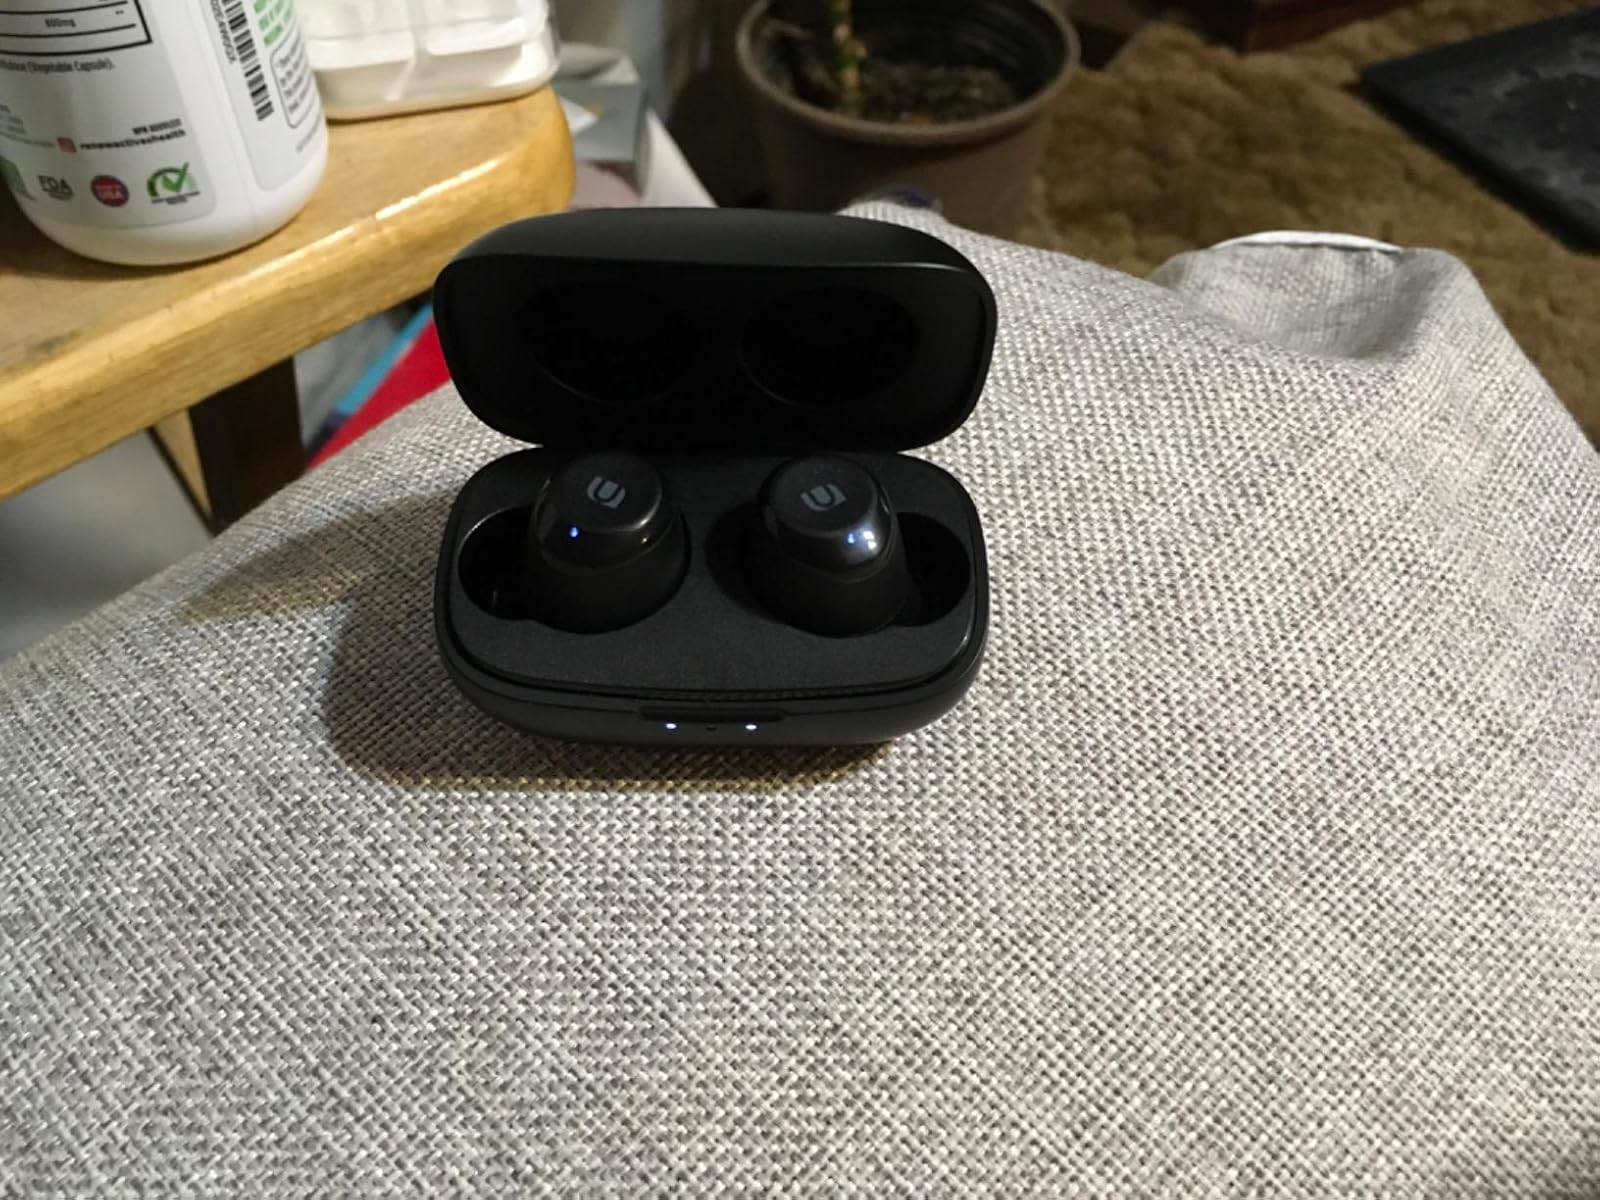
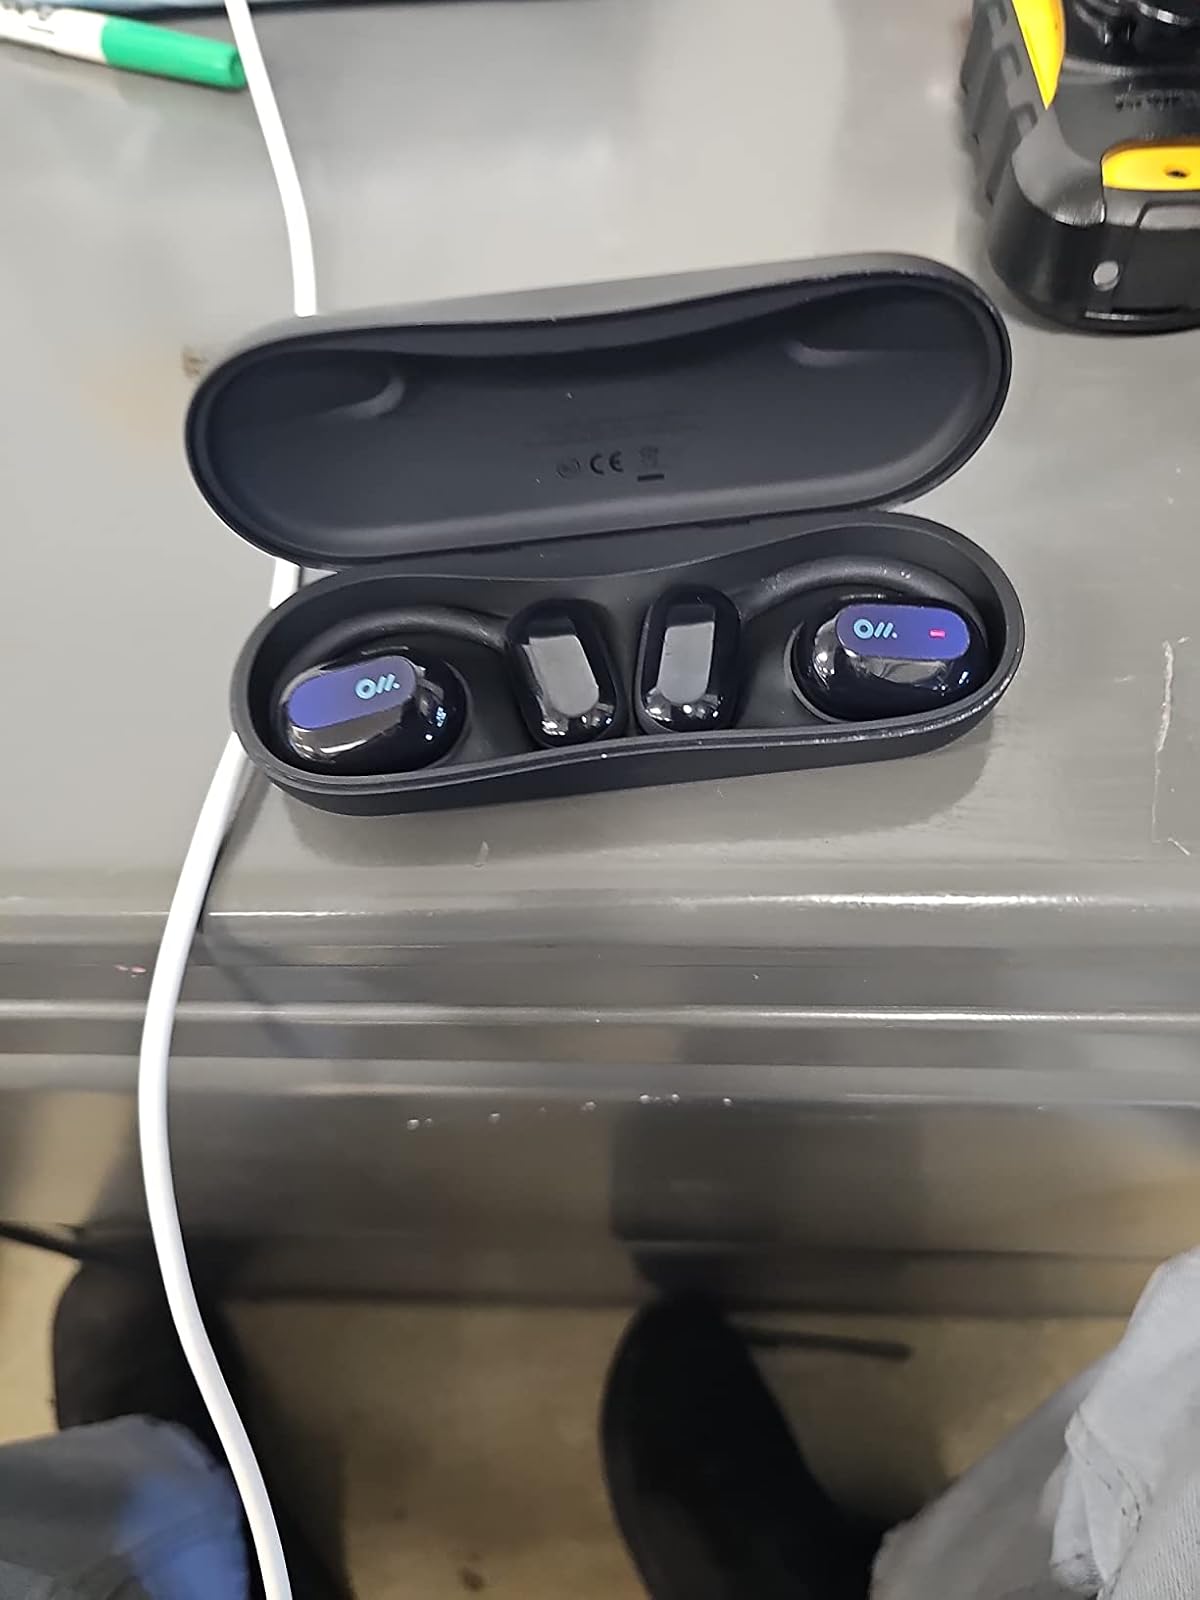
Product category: earbuds
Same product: no